Adana Metro

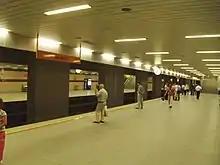
İstiklal Station

Despite being named a metro, the fleet consists of 36 Hyundai Rotem light rail-style cars (Also used on tram line 4 in Istanbul), with each having the capacity for 311 passengers. Each train runs in 3 car sets with the capacity to carry up to 933 passengers. The vehicles can travel at up to in between the stations, and the trip time between Hastane and Akıncılar stations is 21 minutes including all the stops. The metro is fully secure and monitored by SCADA remote controlling system. The fleet is almost identical to the LRTA 1100 class of the Manila Light Rail Transit Line 1.